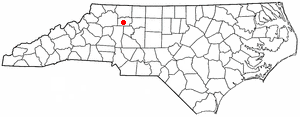
La ville de Yadkinville est le siège du comté de Yadkin, dans l’État de Caroline du Nord, aux États-Unis. Sa population s’élevait à 2 959 habitants lors du recensement de 2010, estimée à 2 926 habitants en 2016.